Scherer Sport PHX

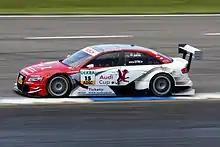
Oliver Jarvis racing for Audi Sport Team Phoenix in 2009

Phoenix Racing competed in the German Supertouring Championship in 1999 with Michael Bartels and Arnd Meier driving Audi A4s.